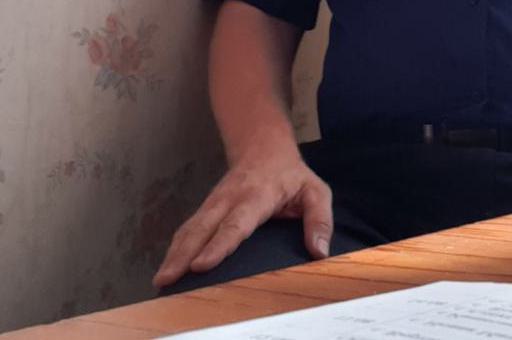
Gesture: no_gesture